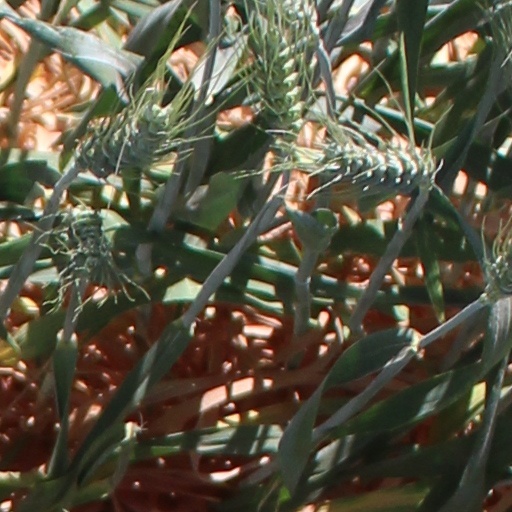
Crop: wheat